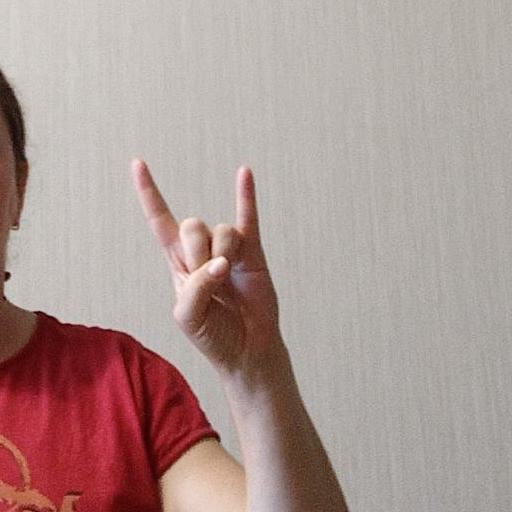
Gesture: rock